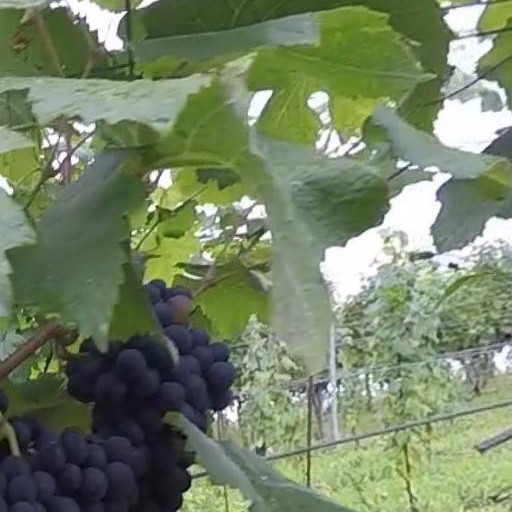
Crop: grape